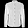
Label: Shirt